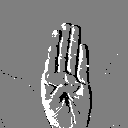
ASL letter: b